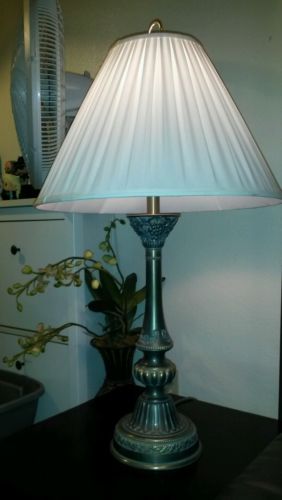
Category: lamp